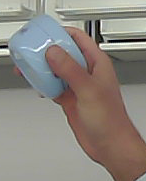
Product: nivea_baby